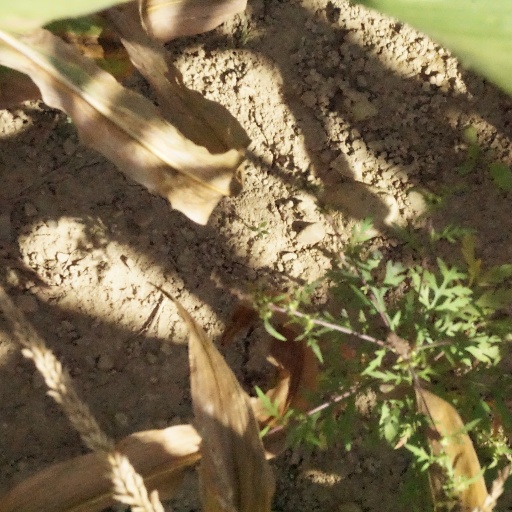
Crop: maize; corn